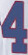
Number: 4